Prakash Raj filmography

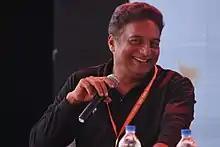
Raj at the 2018 Kerala Literature Festival

Prakash Raj is an Indian actor, film director, producer and television presenter who mainly works in the South Indian film industry. He acted in back-to-back stage shows for 300 a month in the initial stages of his career when he joined Kalakshetra, Bengaluru, and he has 2,000 street theatre performances to his credit.